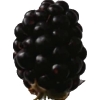
Label: blackberry